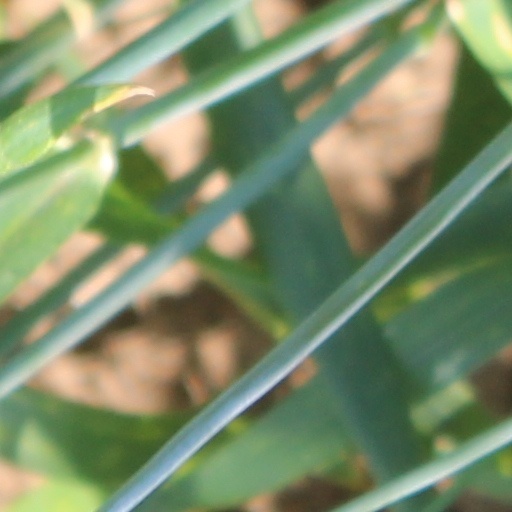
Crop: wheat